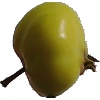
Label: Apple Red Yellow 2